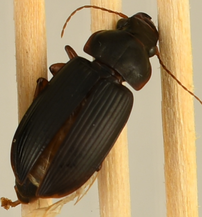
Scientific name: Harpalus pensylvanicus
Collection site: Blandy Experimental Farm Site (BLAN), plot BLAN_003